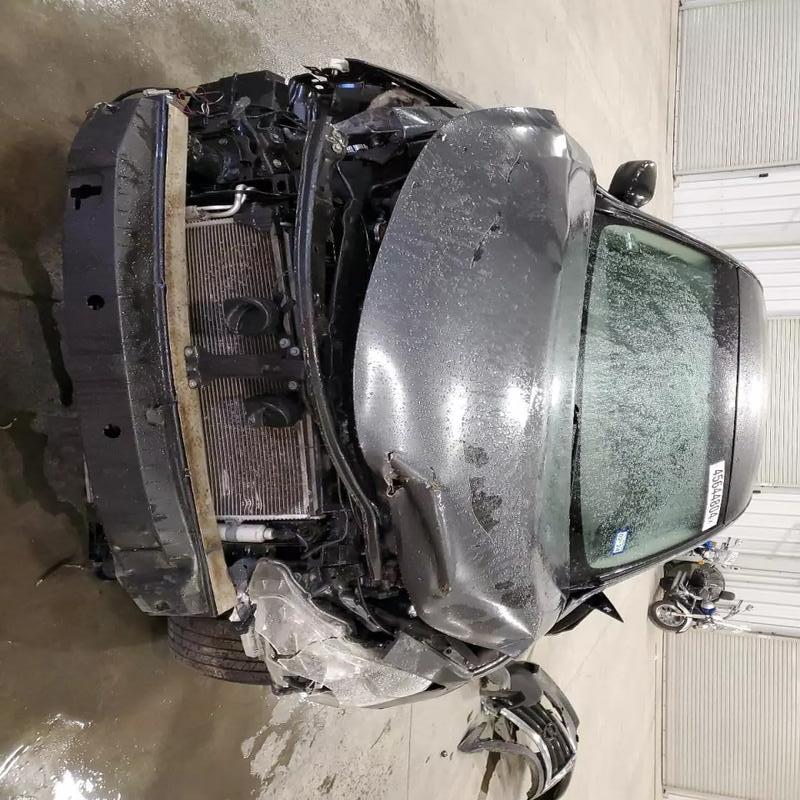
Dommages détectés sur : plaque d'immatriculation avant, pare-choc avant, feu avant droit, feu avant gauche, capot, aile avant droite, aile avant gauche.
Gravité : majeur